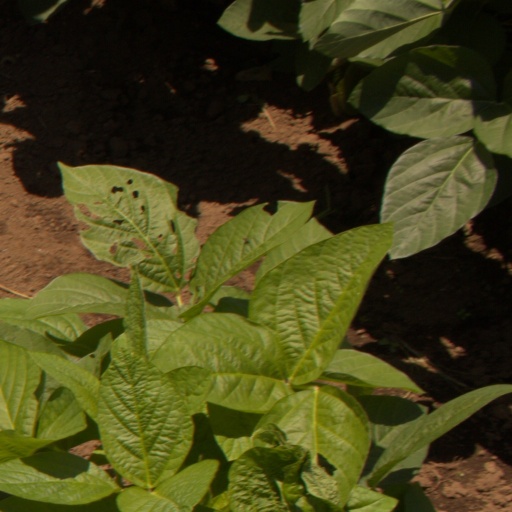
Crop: soybean